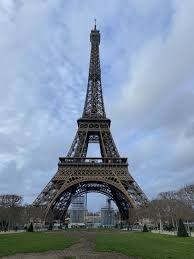
Landmark: Eiffel Tower